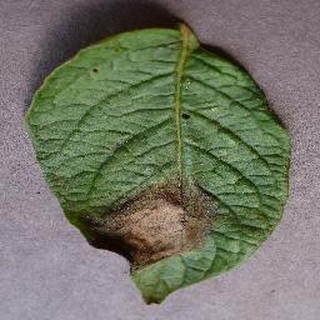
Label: potato_late_blight